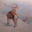
Label: deer